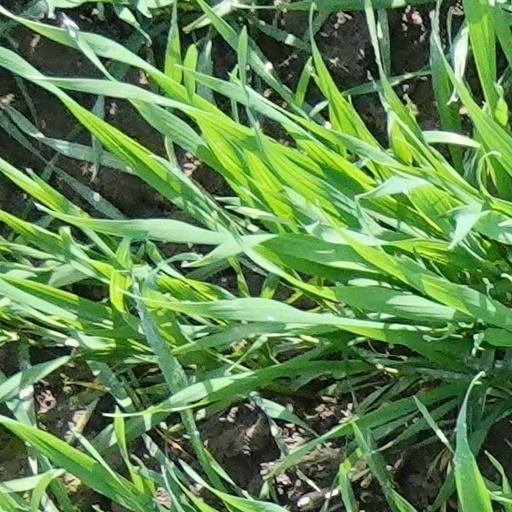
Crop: wheat